Asynchronous connection-oriented logical transport

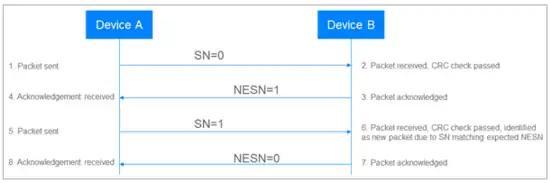
Figure 5 - A successful exchange of Bluetooth packets at the link layer

If Device B receives a packet with the wrong SN value, it assumes that the packet is the retransmission of the previous packet received, acknowledges it but does not pass it up the stack for further processing.